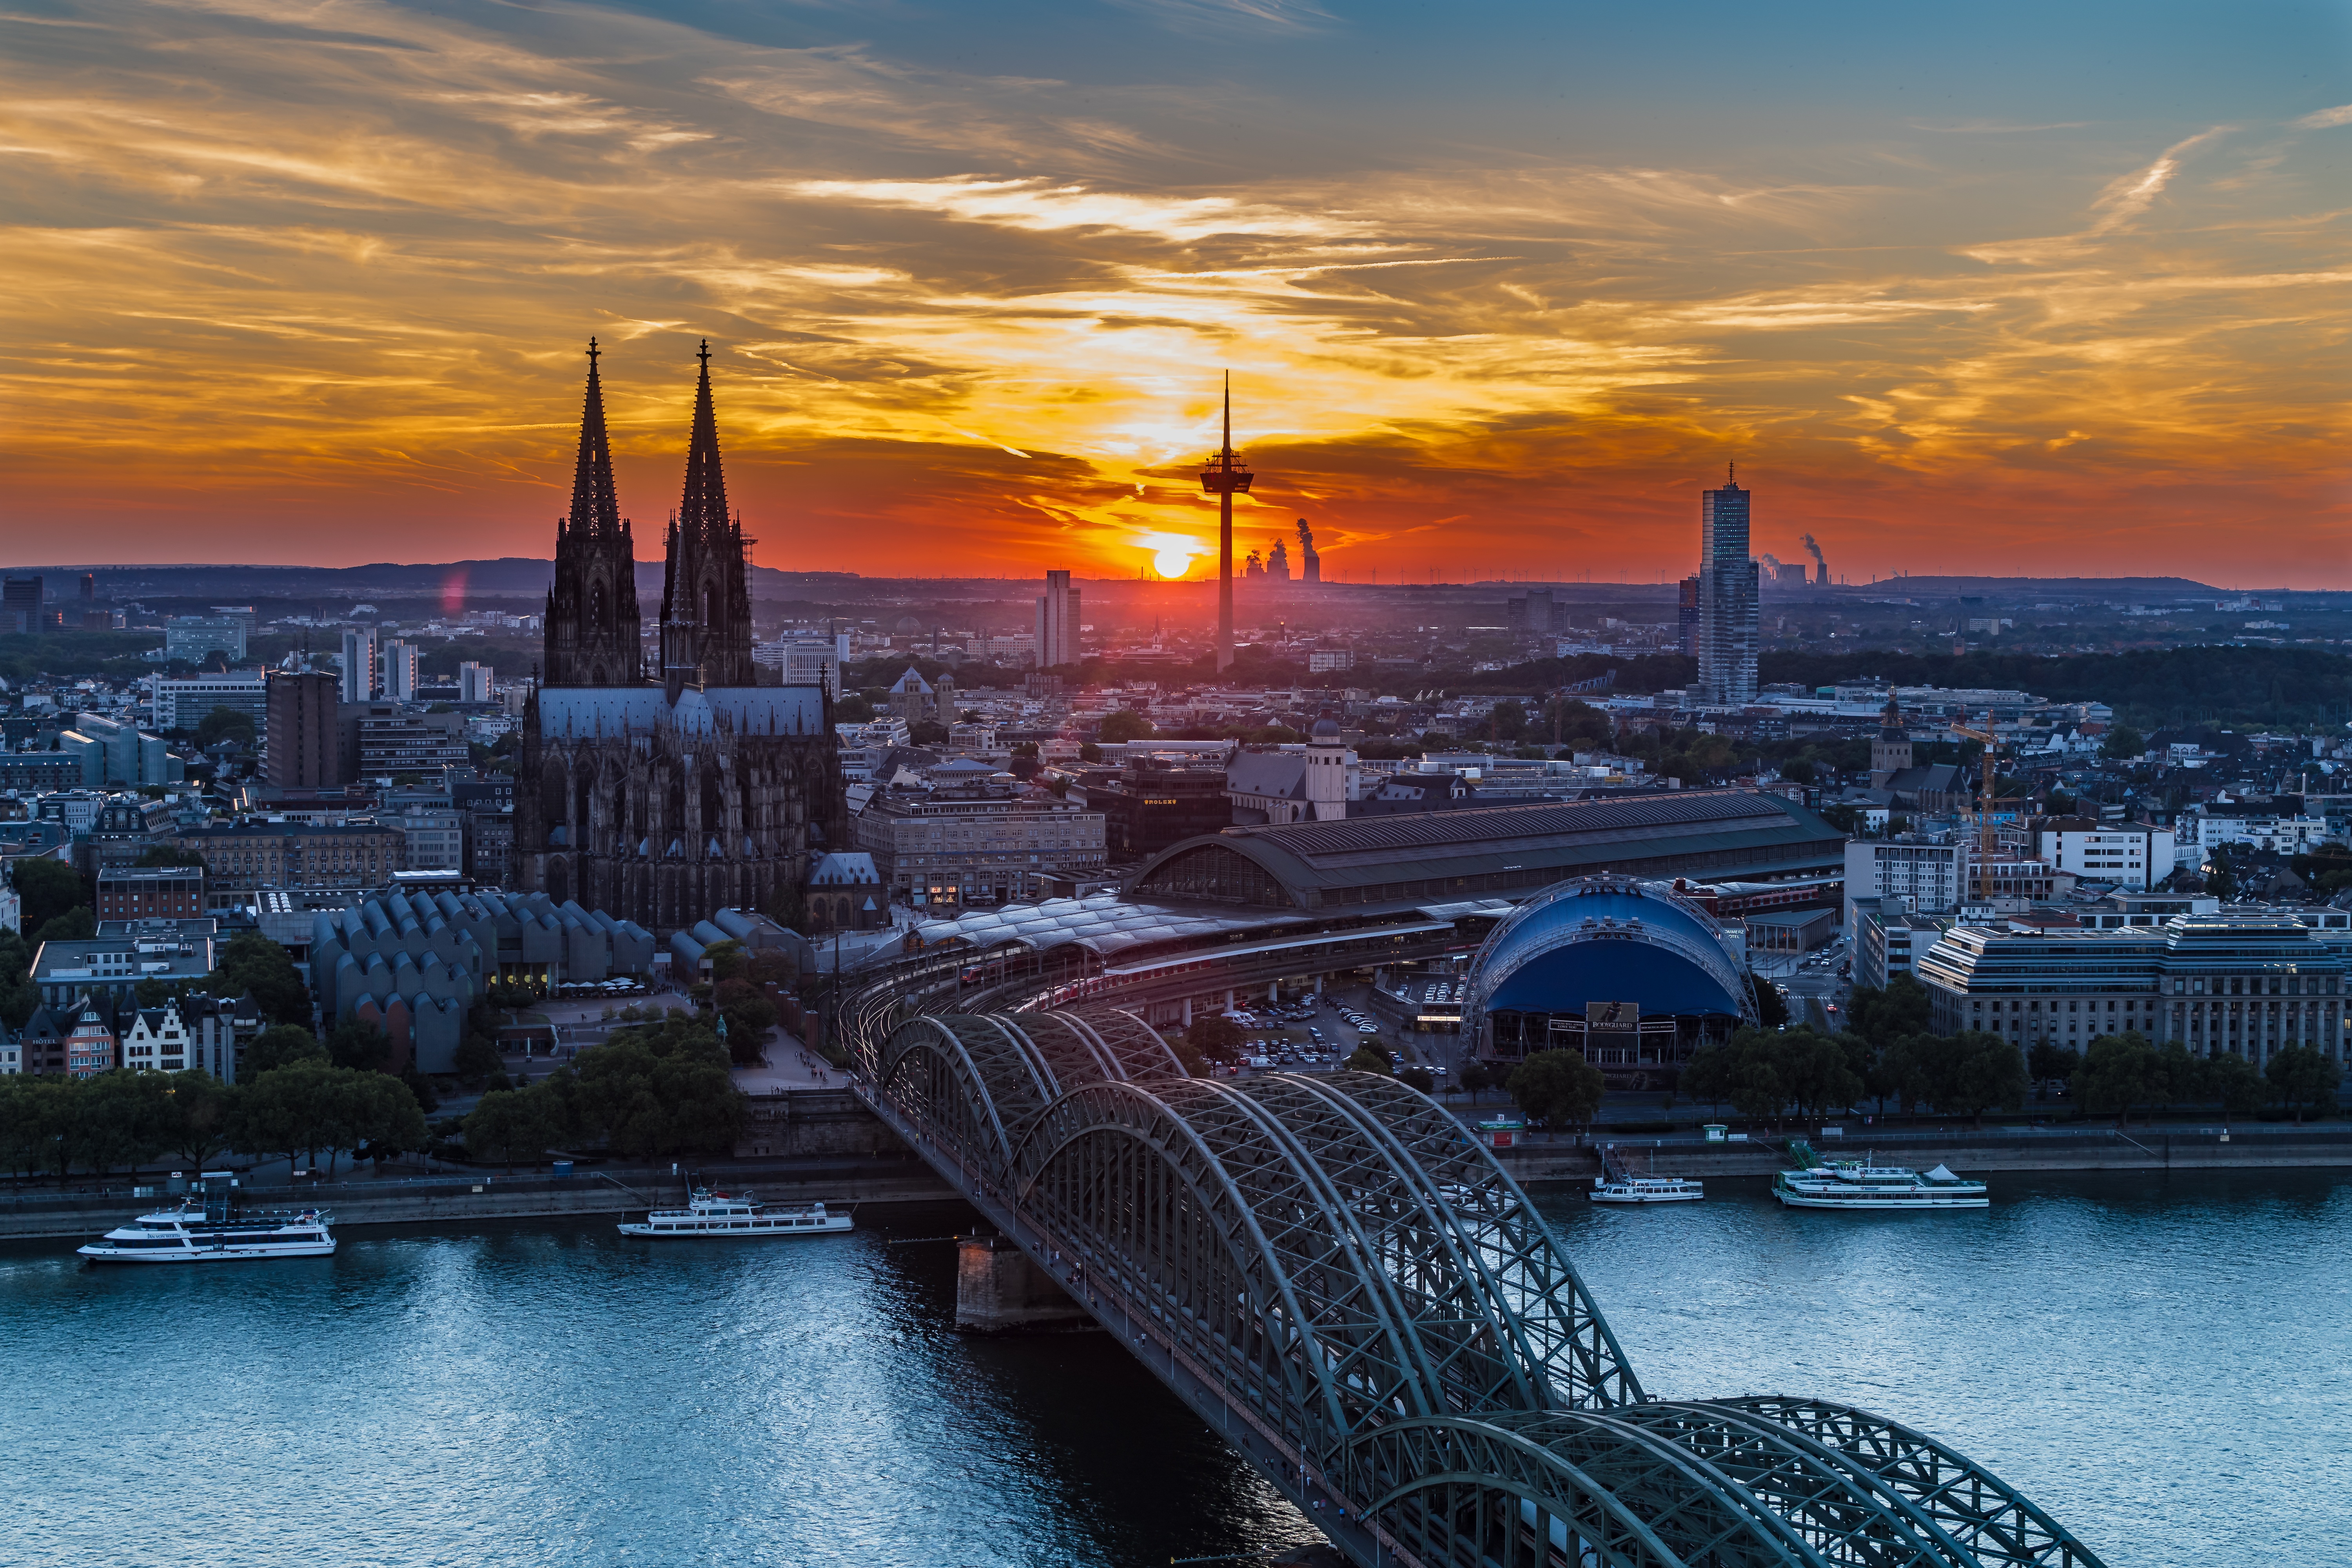
sea, coast, horizon, sunrise, sunset, skyline, morning, dawn, city, skyscraper, river, cityscape, downtown, dusk, evening, reflection, bay, landmark, harbor, cologne, hohenzollern bridge, cologne cathedral, urban area, human settlement, cologne cathedral sunset